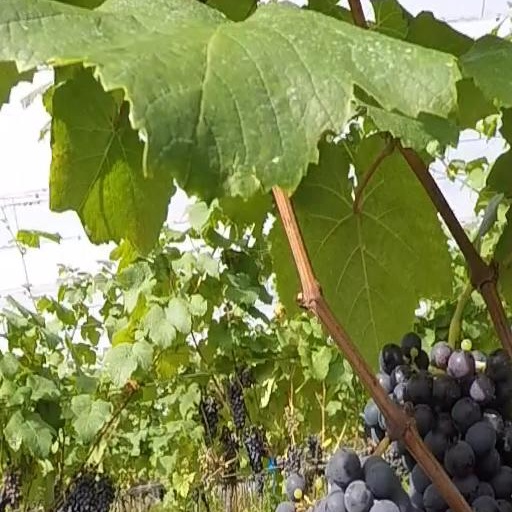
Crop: grape